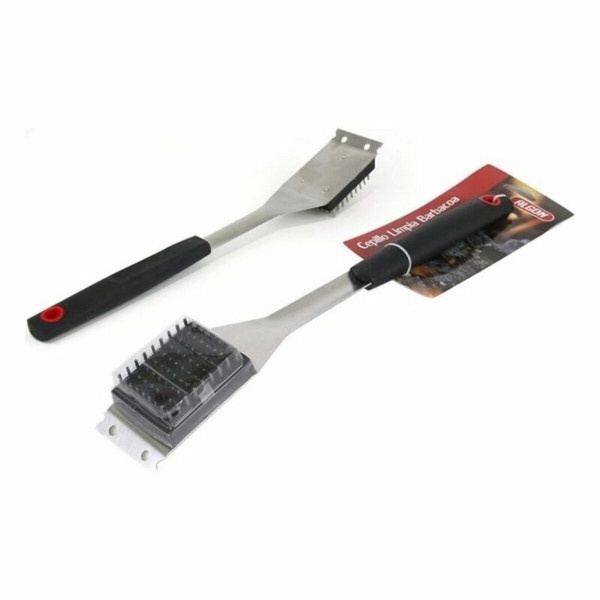
Algon - Barbecue tisztító kefe
Erős sörték Strapabíró anyag Makulátlan grillezőt biztosít Tisztítókefénk tökéletes társad lesz a grill tisztán tartásához! A terméket úgy tervezték, hogy a grillsütő tisztítása egyszerű és hatékony legyen. Hosszú nyéllel és sörtékkel ez a kefe könnyedén eléri az összes nehezen hozzáférhető helyet, és gondoskodik arról, hogy grilled szennyeződésektől mentes legyen. Kompakt méretének köszönhetően bármilyen kis helyen tárolható. A termék tulajdonságai: Anyag: fém Mit rejt a termék doboza? 1 db Barbecue tisztító kefe
Brand: Napikütyü
Category: Home & Garden > Kitchen & Dining > Kitchen Tools & Utensils > Kitchen Scrapers > Grill Scrapers